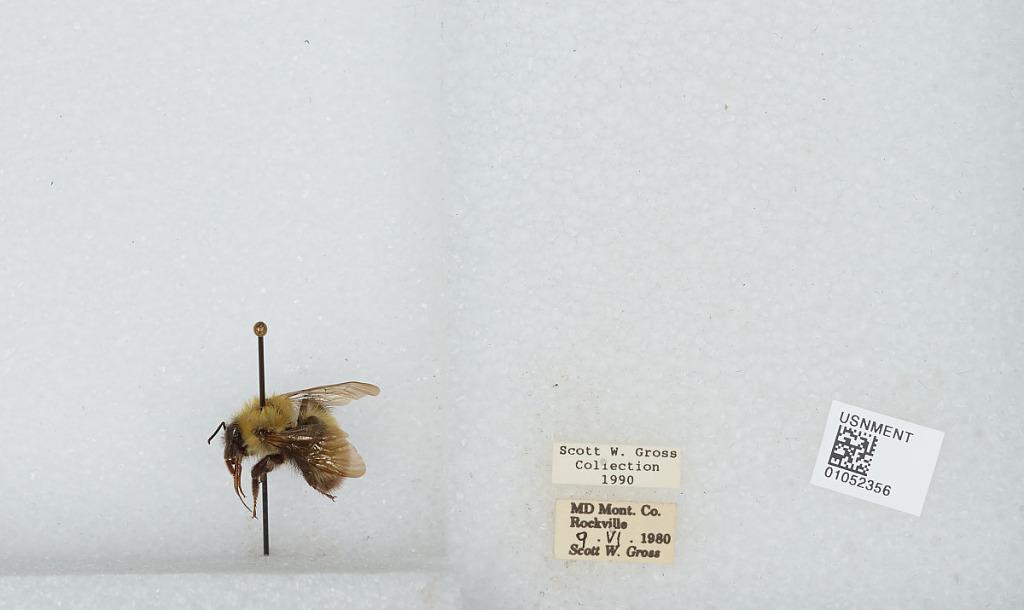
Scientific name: Bombus sp.
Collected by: S. Gross
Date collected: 1980-6-9
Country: United States
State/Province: Maryland
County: Montgomery
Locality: Rockville
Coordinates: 39.084, -77.1528